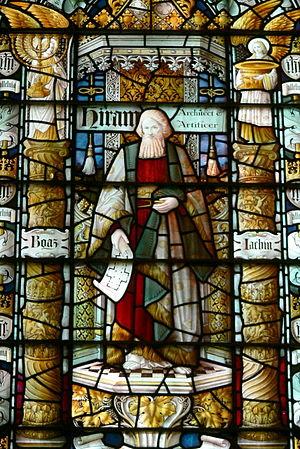
Hiram représenté entre les deux colonnes du temple, vitrail de St John's Church, Chester (Angleterre, 1900).
Les mythes maçonniques occupent une place centrale dans la franc-maçonnerie. Issus de textes fondateurs ou de diverses légendes bibliques, ils sont présents dans tous les rites maçonniques et dans tous les grades. Ils utilisent des paraboles conceptuelles et peuvent servir aux francs-maçons de sources de connaissance et de réflexion où l'histoire le dispute souvent à la fiction. Ils s'articulent principalement autour des histoires légendaires de la construction du temple de Salomon, de la mort d'Hiram son architecte, et de la chevalerie. Quelques thèmes mythiques originels font encore partie, de manière plus ou moins importante et explicite, des symboles qui composent le corpus et l'histoire de la franc-maçonnerie spéculative. Certains mythes toutefois n'ont pas eu de réelle postérité, mais transparaissent encore dans quelques hauts grades, ou dans la symbolique de quelques rituels. D'autres empruntent parfois à l'imaginaire médiéval ou à des mystiques religieuses et ne s'encombrent pas de vérités historiques pour créer des filiations légendaires avec des corporations ou des ordres disparus.
Le Rituel de l'ombre est un roman policier d'Éric Giacometti et Jacques Ravenne, publié en 2005. C'est le deuxième tome de la série des enquêtes du commissaire Antoine Marcas, et le premier dans l'ordre de parution. Le roman In Nomine paru en 2010 constitue une préquelle et son action se situe plusieurs années avant Le Rituel de l'ombre.
La légende d'Hiram en franc-maçonnerie est le thème qui sert au rite de passage que vit le récipiendaire pour accéder à la « Maîtrise ». Au début du XVIIIᵉ siècle, on voit apparaître dans les rituels du troisième grade de la franc-maçonnerie un mythe maçonnique reprenant le personnage biblique d'Hiram, dont elle fait l'architecte du Temple de Salomon.
Hiram est un personnage du premier livre des Rois et du deuxième livre des Chroniques, qui font partie de la Bible. Il est fils d'une veuve de la tribu de Nephthali. Le roi de Tyr Hiram Iᵉʳ l'envoie à Salomon, roi de Judée et fils de David, pour l'aider à bâtir le Temple de Salomon.